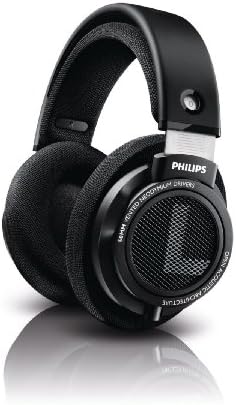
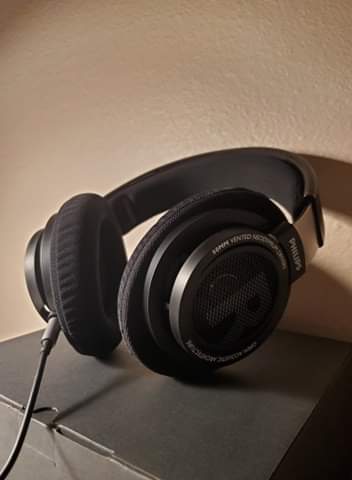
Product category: headphones
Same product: yes